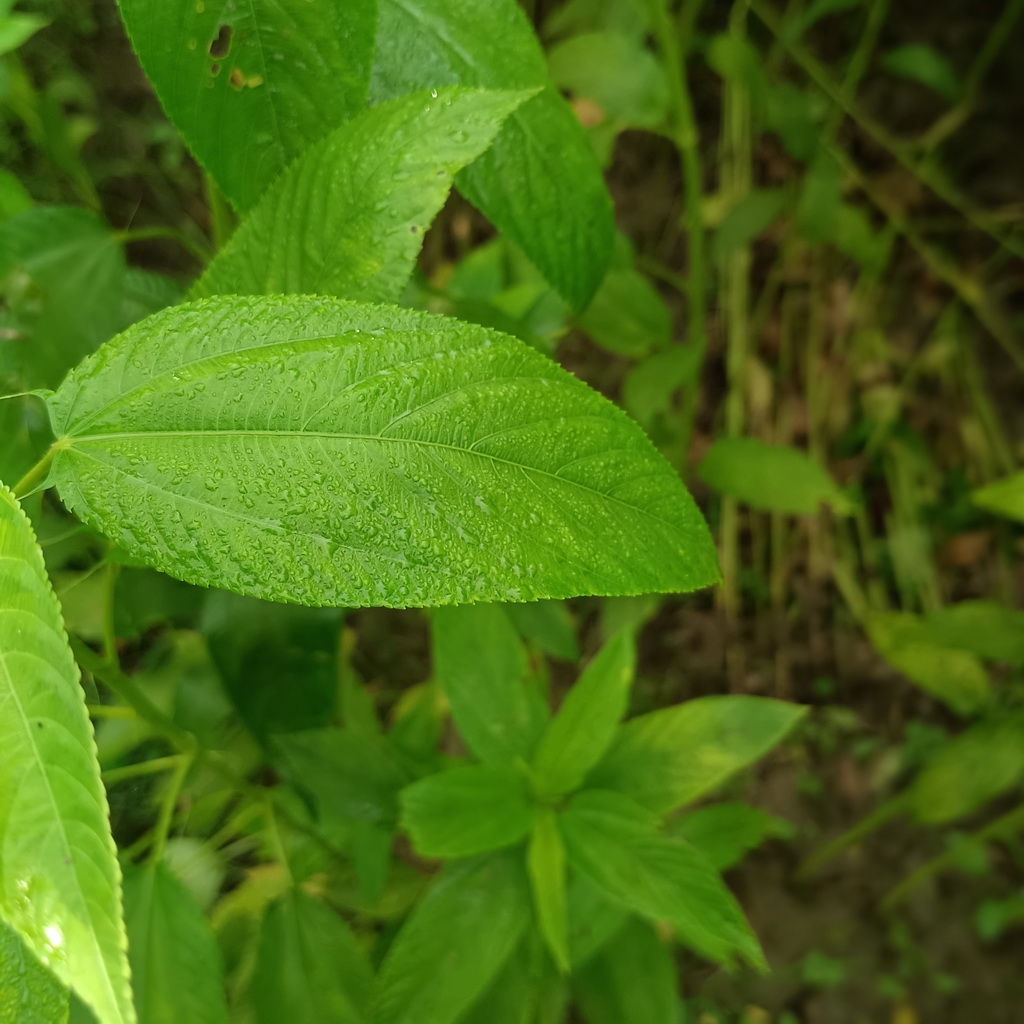
Label: Fresh